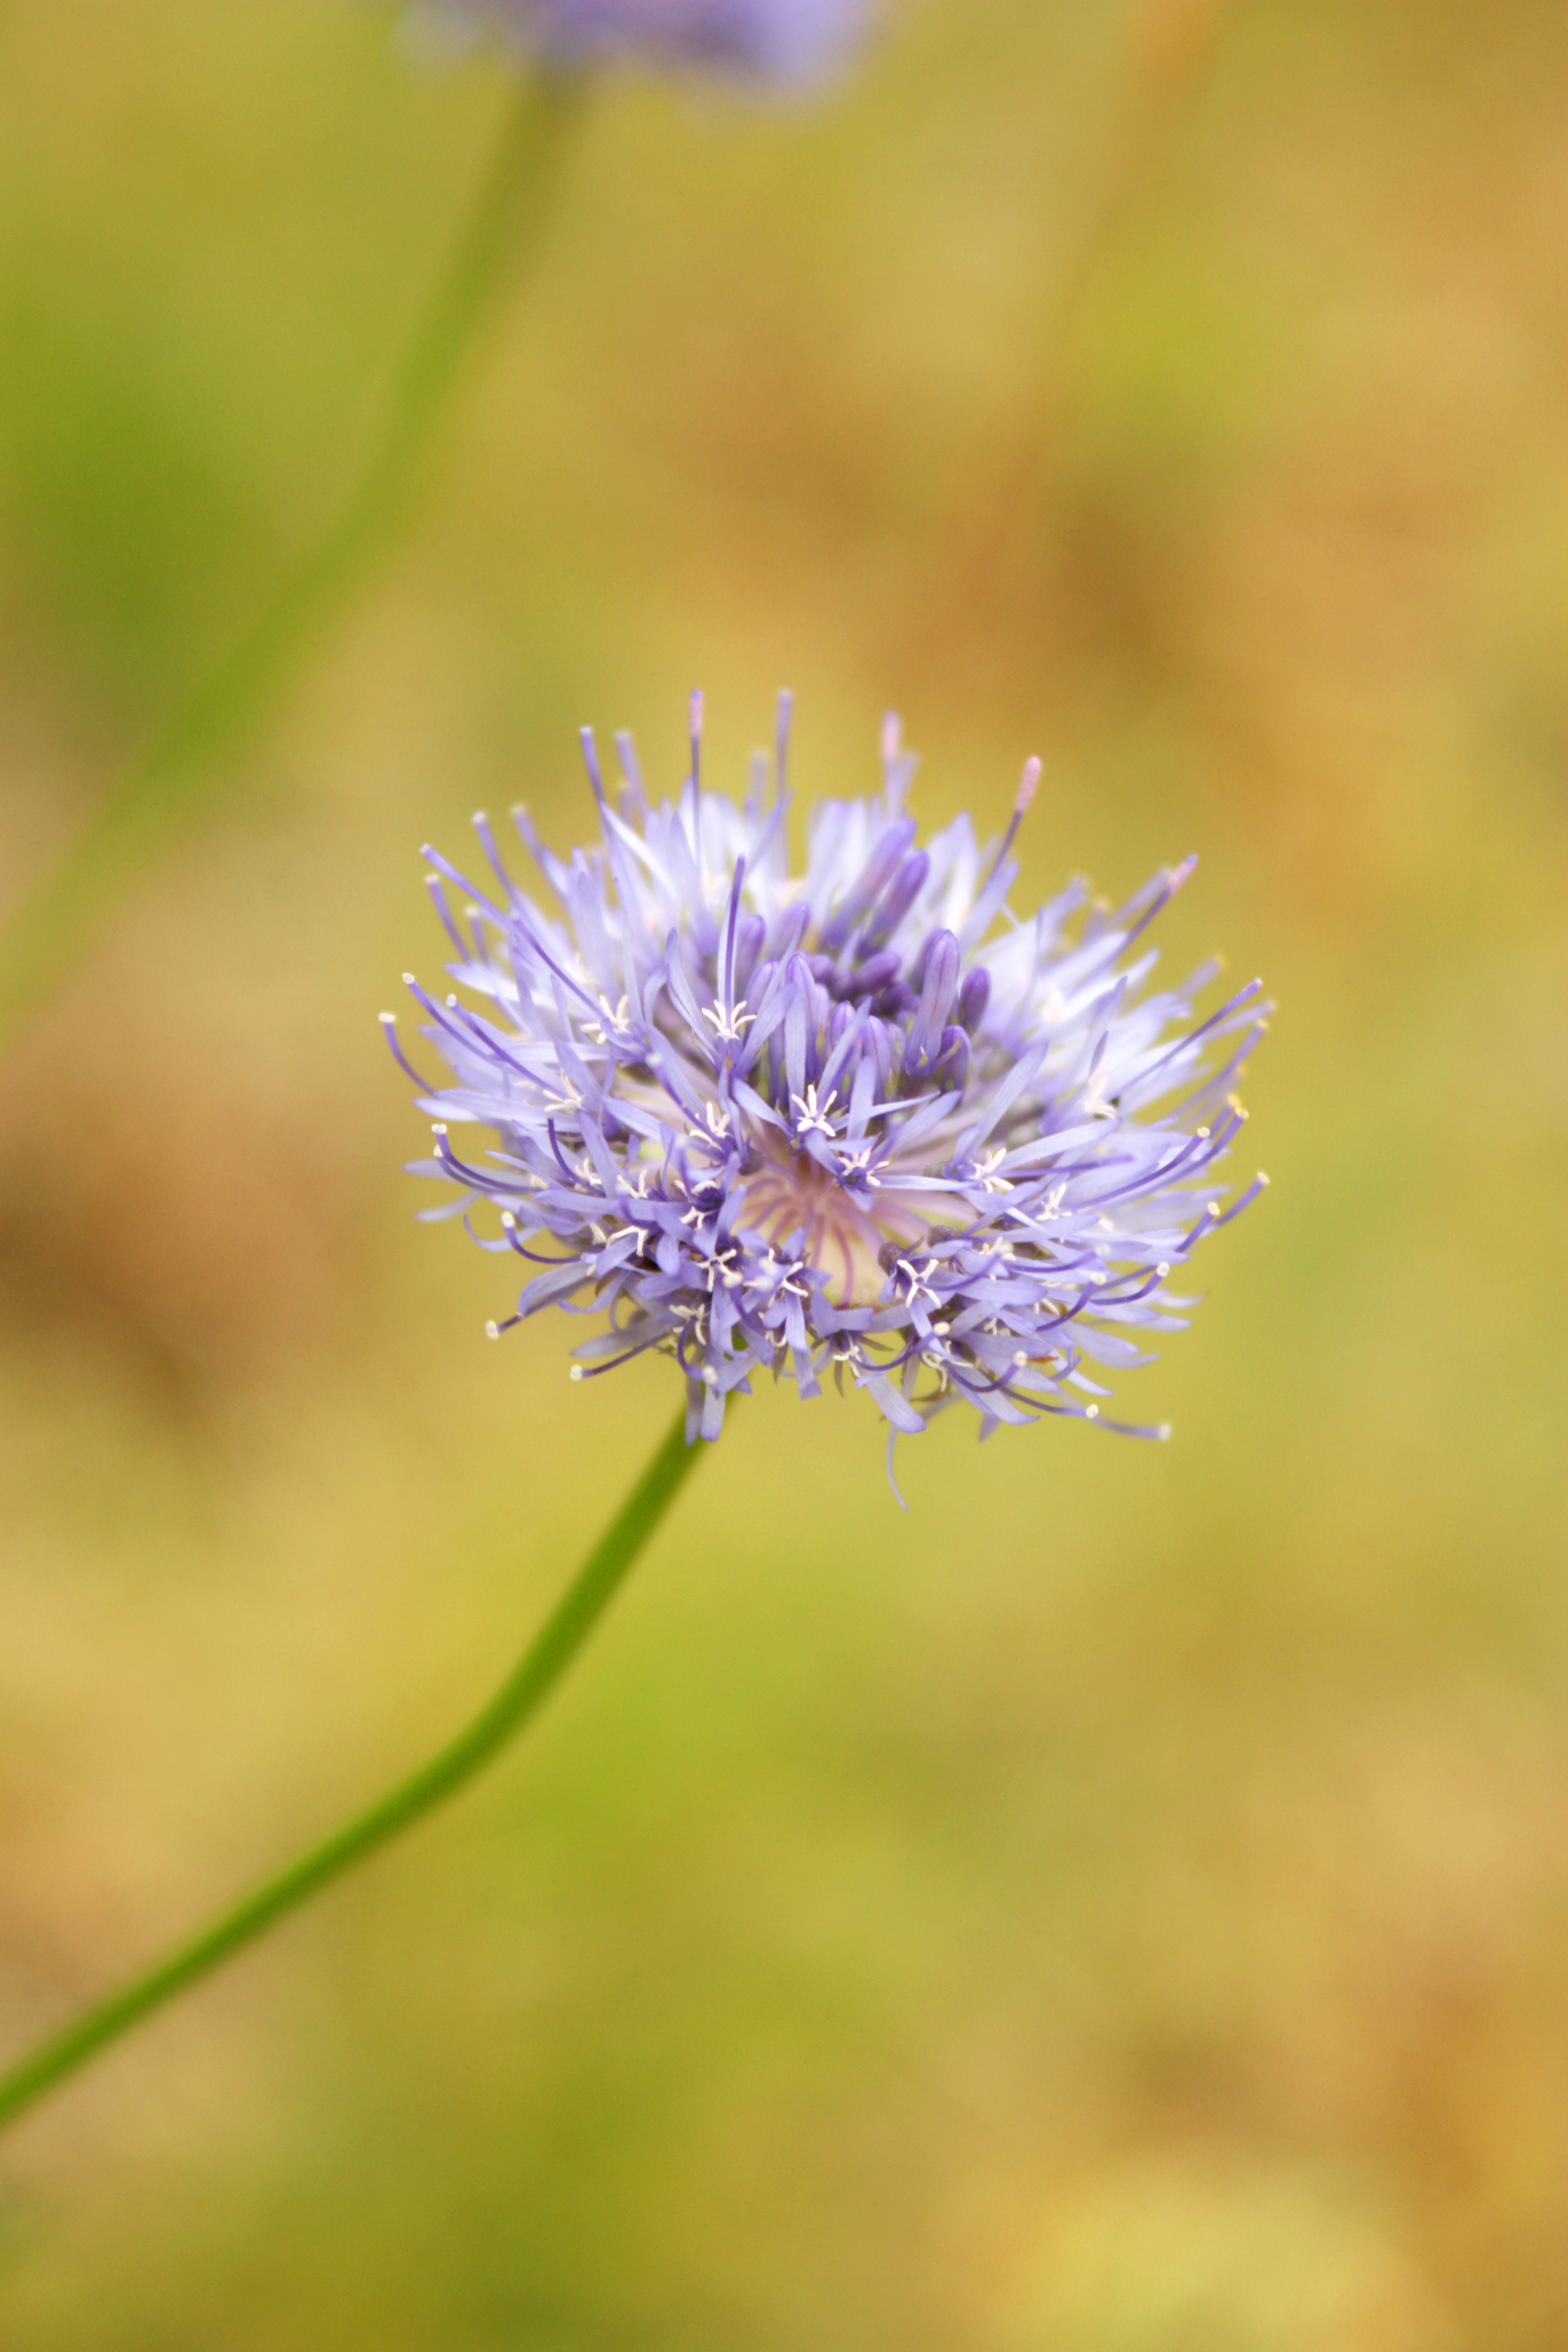
nature, blossom, plant, field, photography, meadow, prairie, flower, petal, bloom, summer, green, produce, macro, botany, garden, closeup, flora, wildflower, weed, close up, thistle, blooms, macro photography, flowering plant, daisy family, polyana, a flower of the field, plant stem, land plant, jasieniec sand